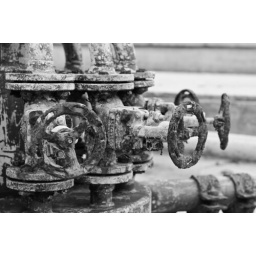
rustiness water faucet in black and white